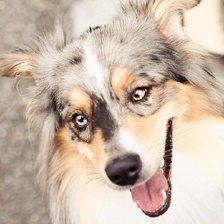
Label: animals